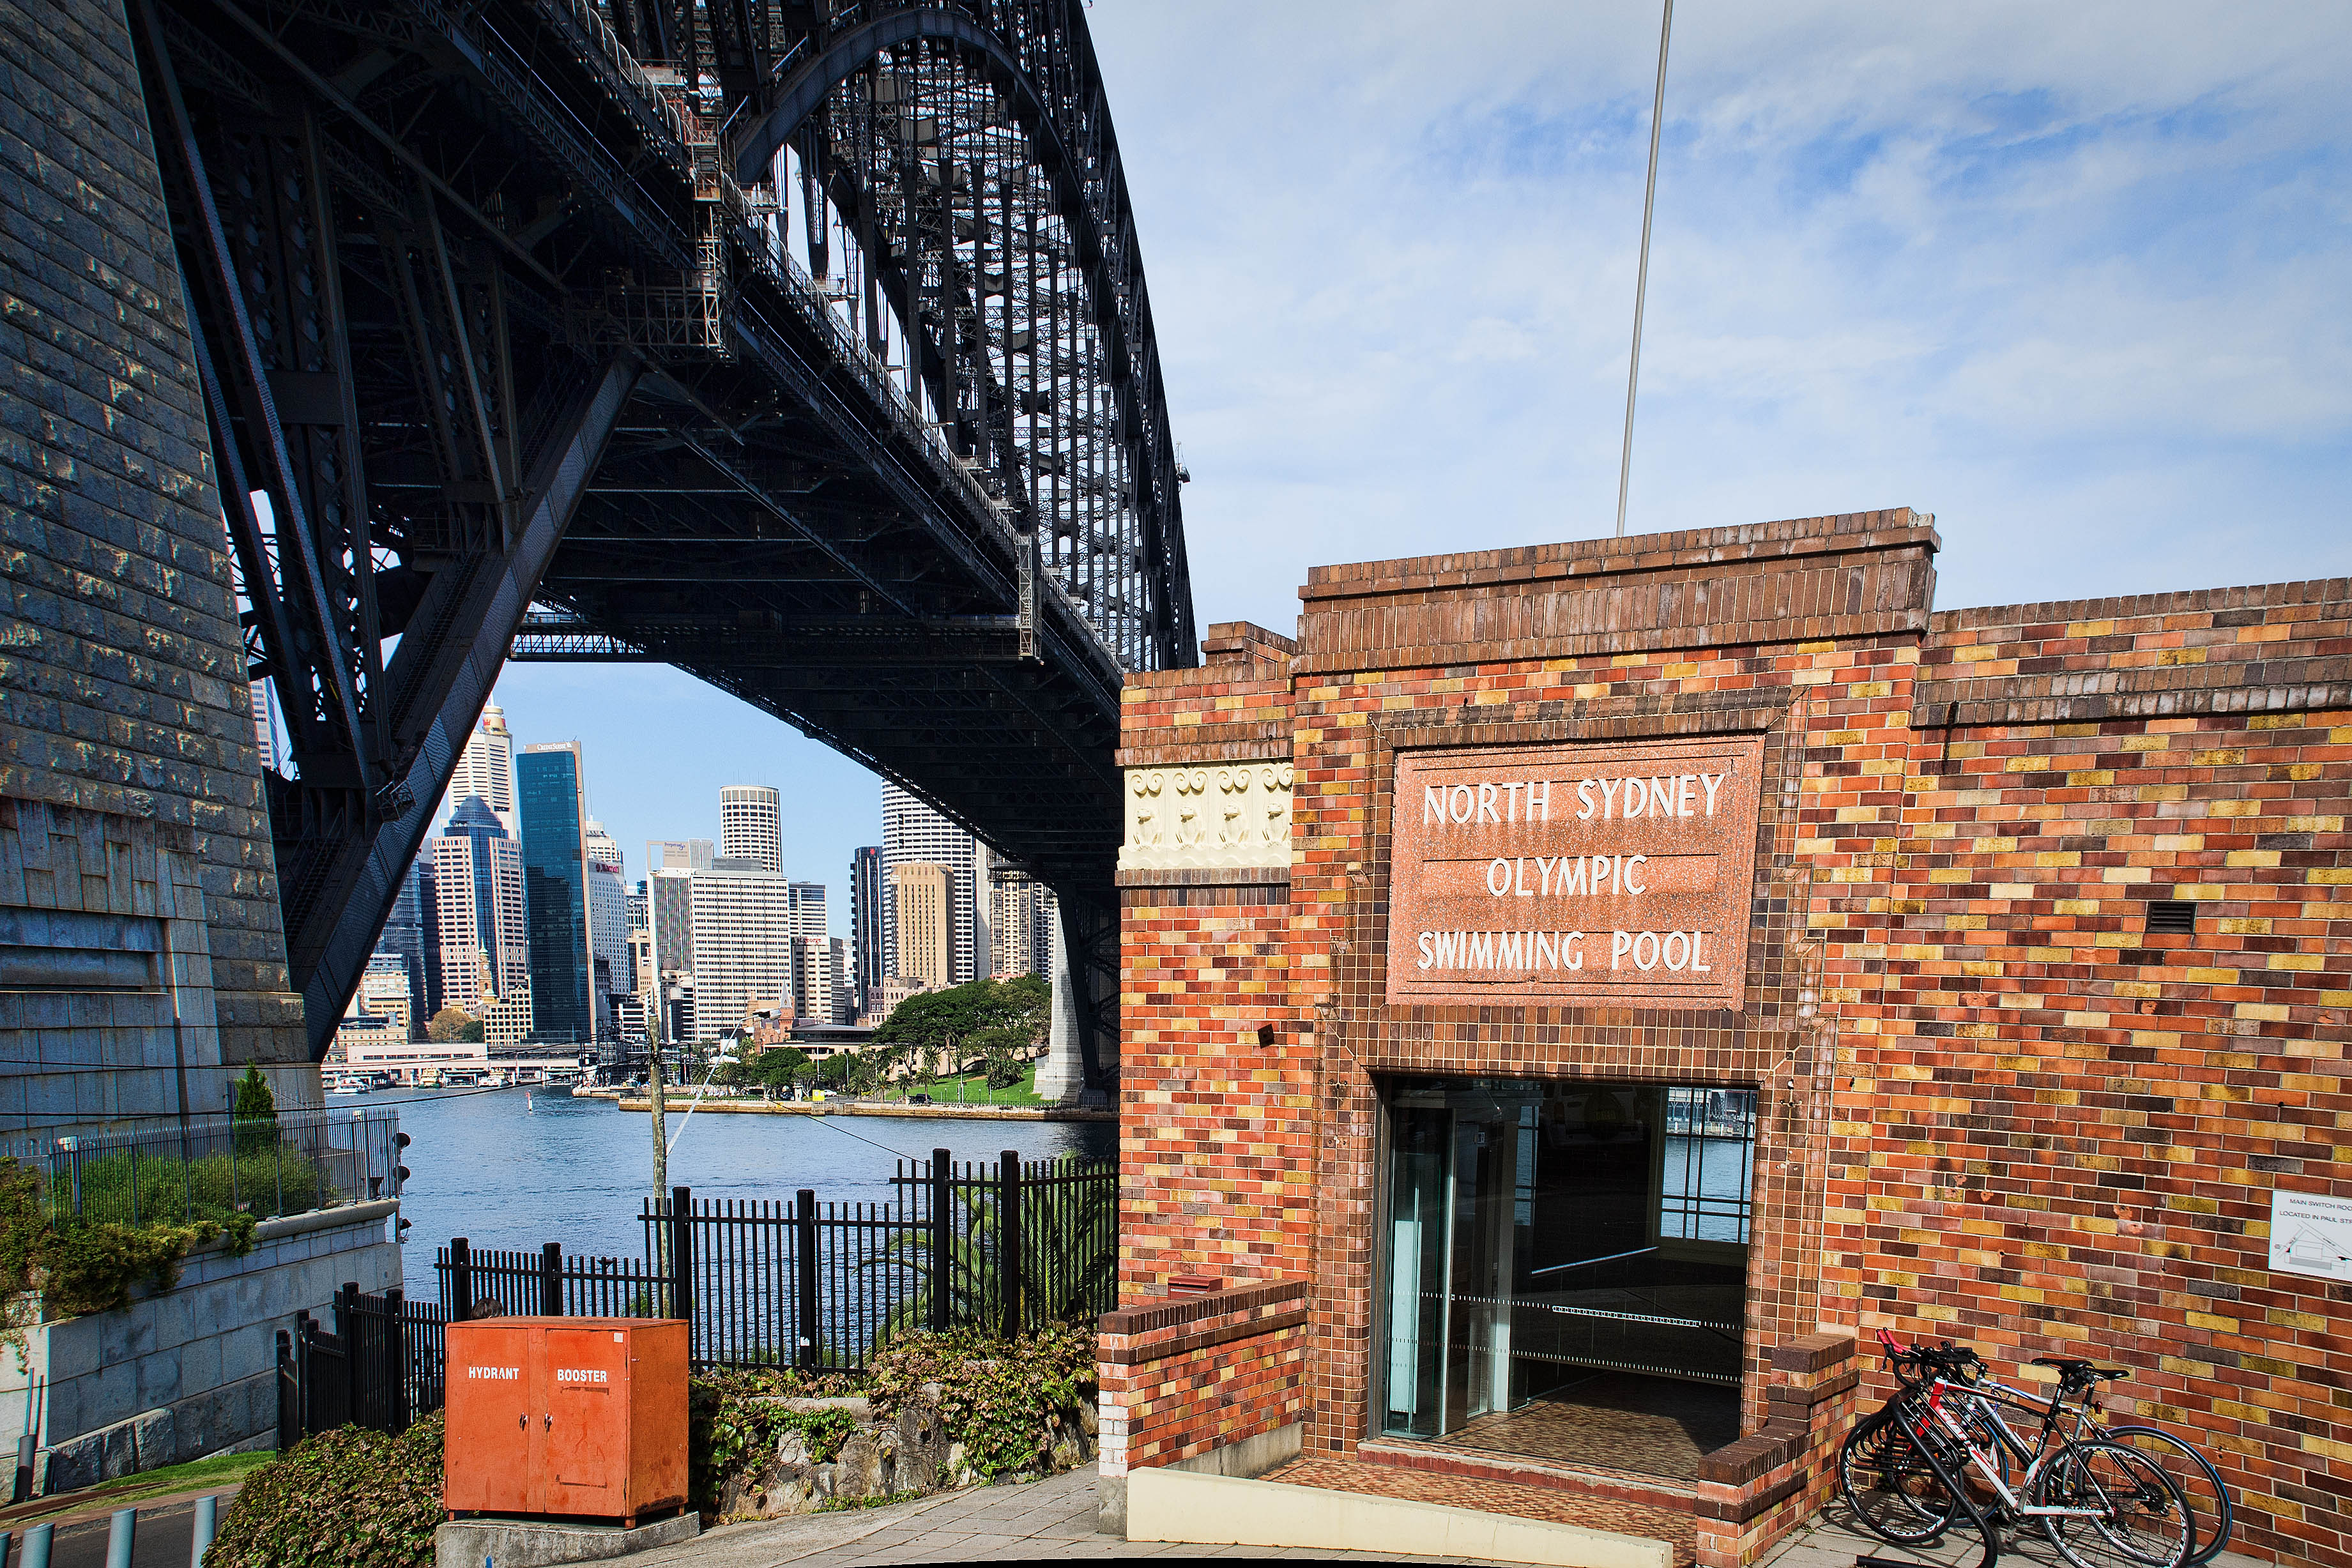
architecture, bridge, town, view, city, downtown, arch, sydney, landmark, facade, harbour, nikon, australia, harbourbridge, urban area